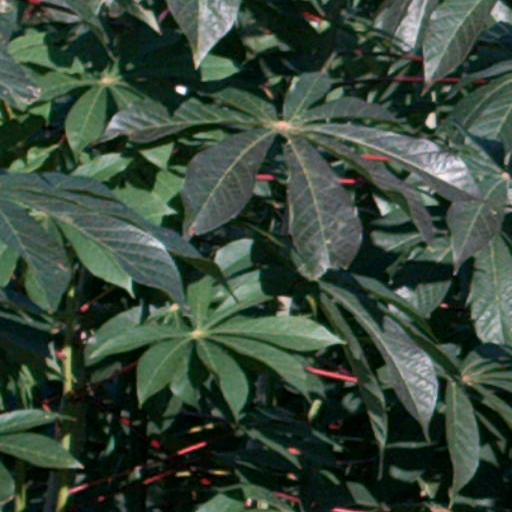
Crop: cassava